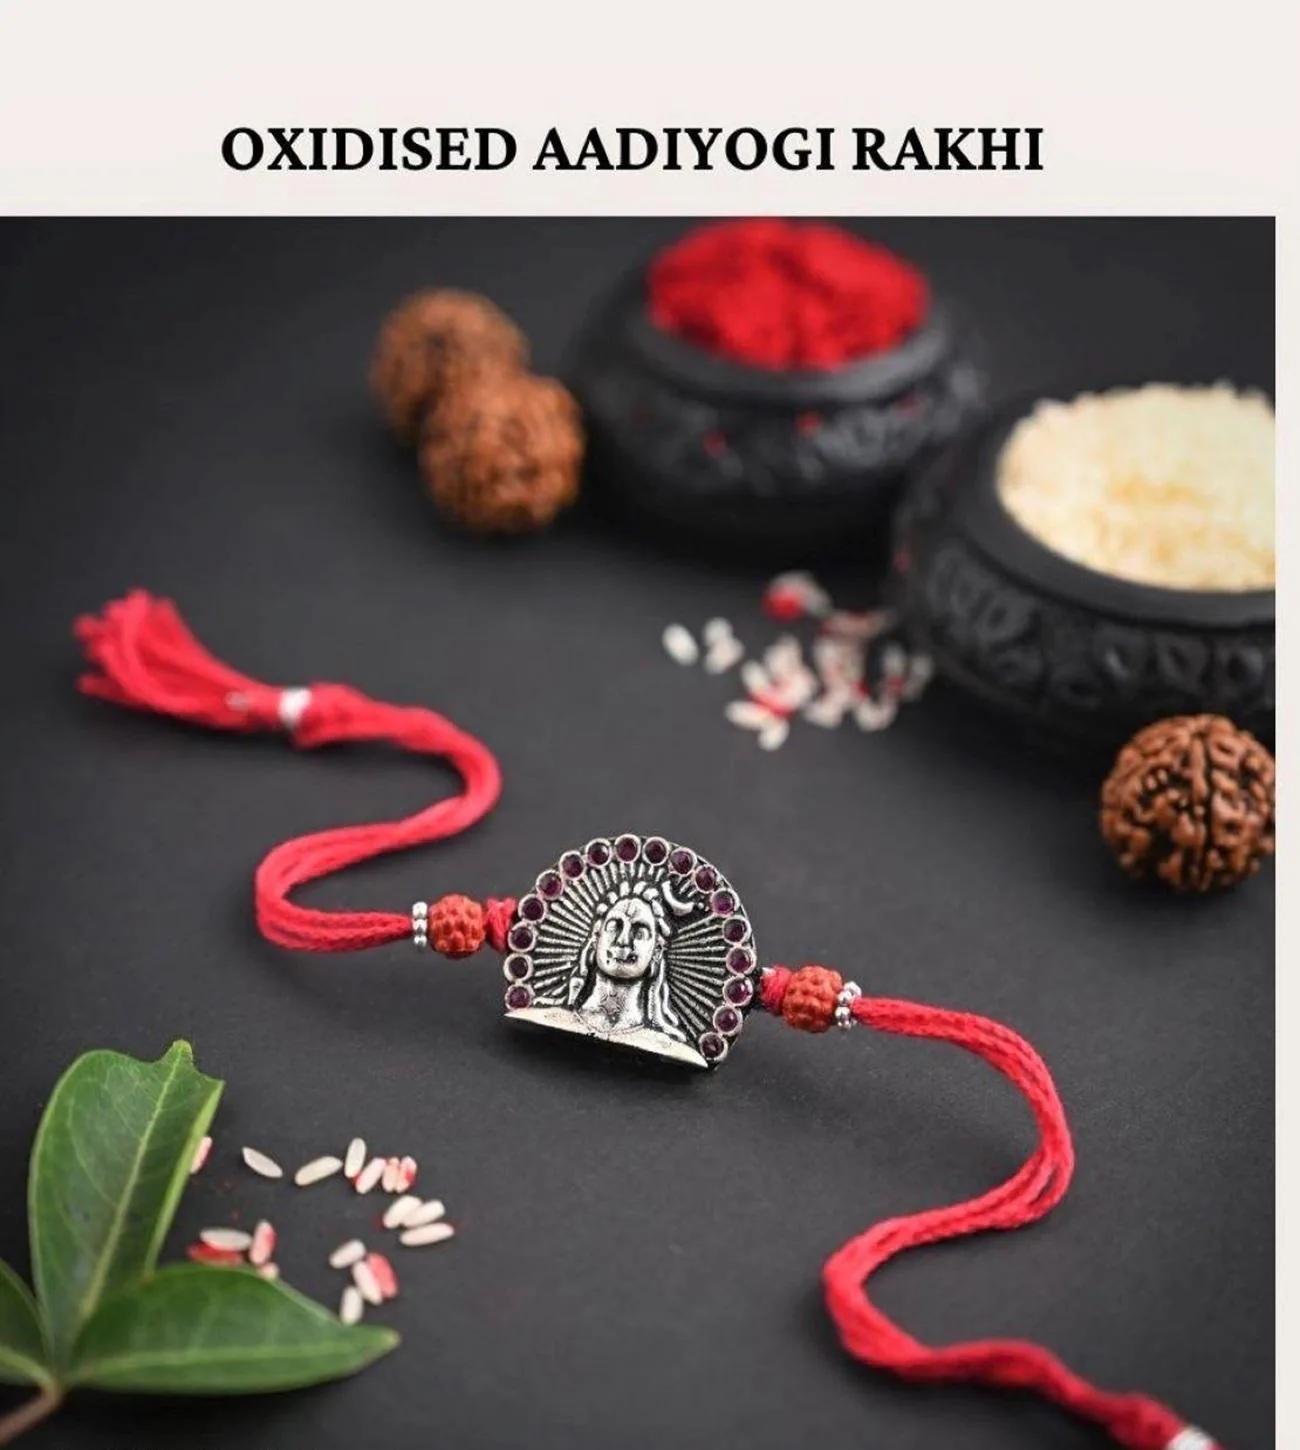
 Sajshrungar Jewellery offers Special Silver Oxidised Rakhi For Boys, Men, Bhaiyya, Bhabhi, Women & Girls. (Pack Of1)
Type: Rakhis
Brand: SAJSHRUNGAR JEWELLERY
Price: Rs. 230
 Sajshrungar Jewellery offers this beautiful Silver Oxidised Plated Rakhi For Boys, Men, Bhaiyya, Bhabhi, women & Girls. It is crafted from superior quality Threads, metal, materials and ensures high durability. It can style with any type of your Jewellery. This Rakhi set is unique in design and long lasting. This Jewellery Ideal For Rakhi, Rakshabandhan Festivals. Best option for Gift at Rakhi, Rakshabandhan from Sister, Bhabhi to Brother, brother-in-law, Mama, Kaka, Uncle, Father, Grandfather, Friends, on occasion of Rakhi, Rakshabandhan.
Features: Rakhi symbolizes the spirit of Menhood, friendship and the heart achingly beautiful relationship between a Brother and sister,This Rakhi being traditionally designed and handcrafted, fine design, pattern and color tone may vary slightly from that shown in Images,The term \rakhi\ primarily refers to the decorative thread or bracelet that is tied by a sister on her brother's wrist during the Hindu festival of Raksha Bandhan. This thread symbolizes the bond of protection and love between siblings. Here are a few key,The rakhi thread symbolizes the sister's love and prayers for her brother's well-being. It is a sacred thread that signifies the brother's lifelong vow to protect and support his sister.,The rakhi thread symbolizes the sister's love and prayers for her brother's well-being. It is a sacred thread that signifies the brother's lifelong vow to protect and support his sister.,Raksha Bandhan, also known as Rakhi, is the festival dedicated to celebrating this bond between brothers and sisters. It usually falls in the month of August and is observed with rituals, prayers, and family gatherings.,During Rakhi, sisters perform aarti (ritual of waving a lighted lamp) for their brothers, tie the rakhi around their wrists, and receive gifts and blessings in return.
Included: 1-Rakhi